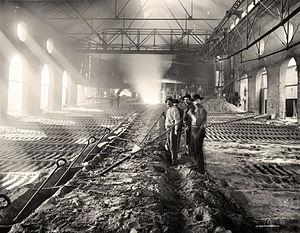
Coulée de gueuses de fonte aux haut fourneau d'Iroquois smelter, Chicago
En sidérurgie, une gueuse est une masse de fonte brute de quelques dizaines de kilos, grossièrement moulée, issue d'un haut fourneau ou d'un cubilot. À la différence du lingot, il s'agit de fonte de première fusion et coulée à l'air libre. Par extension, la gueuse peut aussi désigner le moule lui-même, en sable ou métallique.